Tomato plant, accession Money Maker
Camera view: vertical (180 deg); turntable rotation: 30 degrees
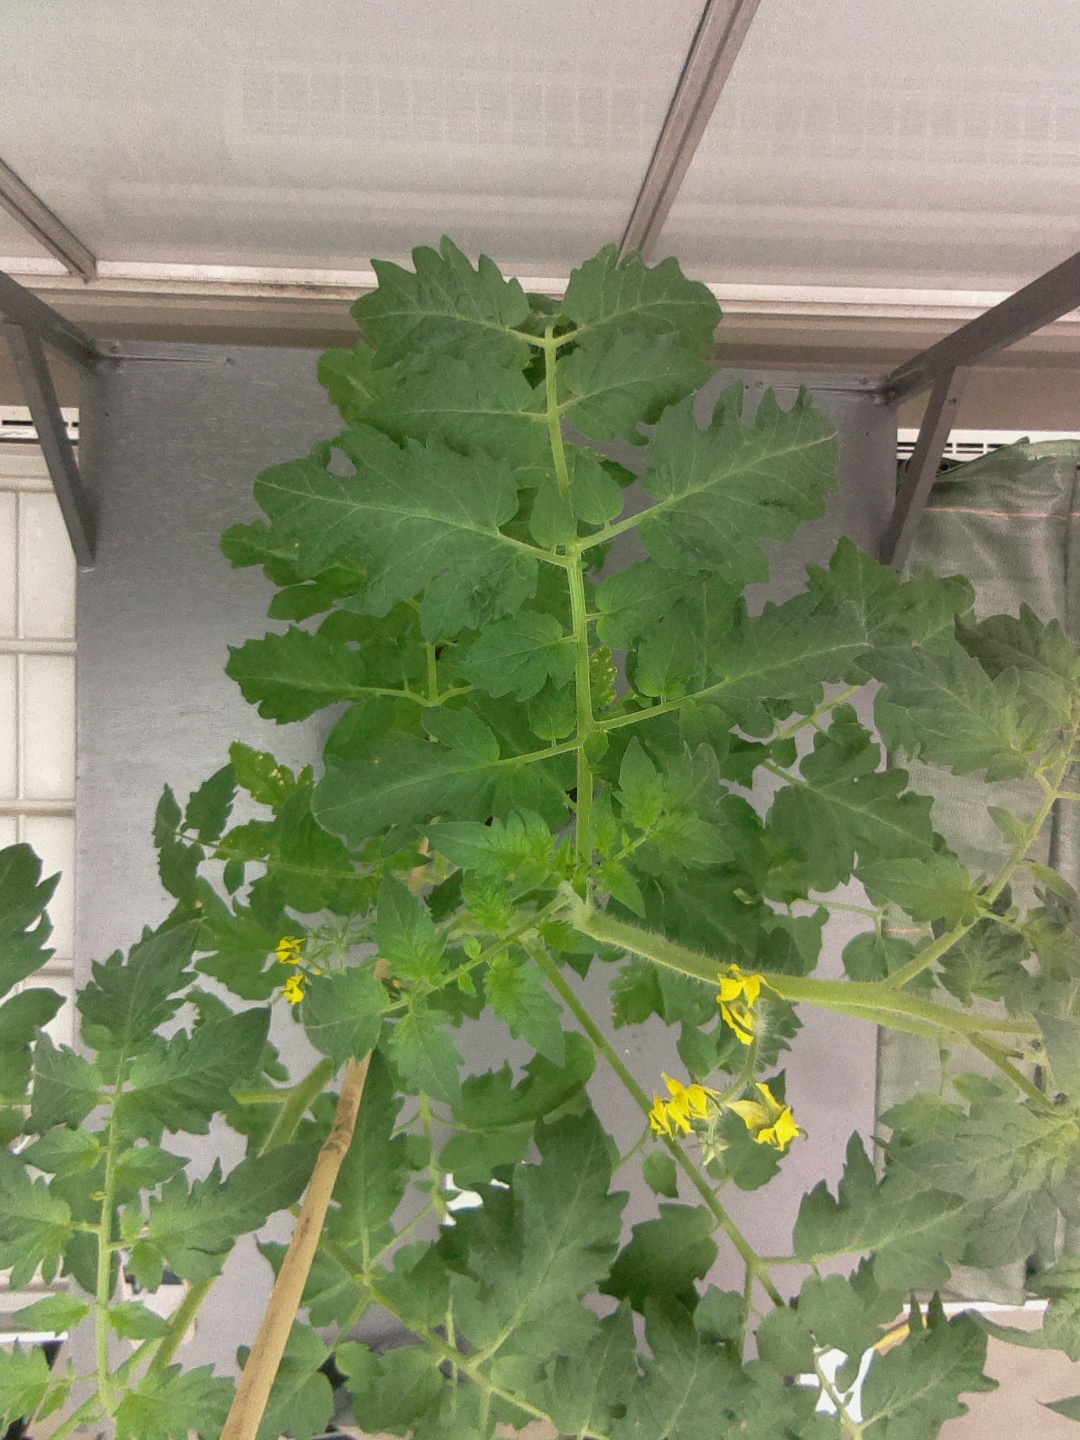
BBCH growth stage 66: Full flowering, 60%-70% of flowers open, more petals falling